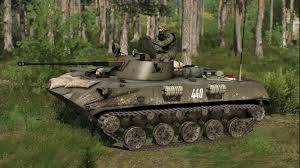
Label: BMD